South Court Street

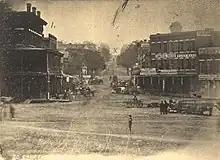
Photograph of Court Street in 1874 with Winter Building on left

South Court Street is a major thoroughfare in Montgomery, Alabama. It runs north and south ending at Courthouse Square on its north end (beyond which the street continues as North Court Street, which terminates near the Alabama River, north of Montgomery). It runs south until it becomes U.S. Route 331. A renovation project was moving towards completion in 2022.